Erik XIV

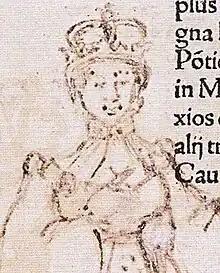
Karin Månsdotter as drawn by her husband

From 1563 onwards, his insanity became pronounced; his rule became even more arbitrary and marked by violence. His suspicion of the nobility led him to suspicions of the Sture family, then headed by Svante Stensson Sture, the brother-in-law of Erik's father. King Erik first acted against the family in 1566, accusing Svante's son Nils of treason, but commuted the sentence and instead sent Nils to Lorraine, supposedly to arrange a marriage with Princess Renata of Lorraine. However, Erik had determined to marry his mistress Karin Månsdotter and in 1567, on Nils's return and suspicious of high treason, he killed several members of the family in the so-called Sture Murders, Erik himself stabbing Nils Svantesson Sture. The king probably thought of the killing as an execution rather than murder.